Brenda Strong

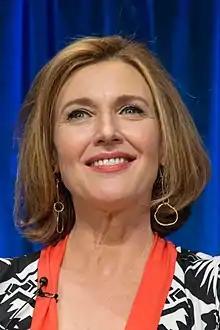
Strong at the PaleyFest 2013 forum for "Dallas"

Brenda Lee Strong (born March 25, 1960) is an American actress. She began her career in television, including guest starring appearances in "Twin Peaks", "Party of Five", "Seinfeld", "Scandal", "", "Blossom" and "Sports Night". She also starred as Mary Alice Young on "Desperate Housewives" (2004–12).